61st Battalion (Australia)

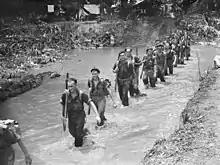
Men from the 61st Battalion patrol along the Mosigetta River on Bougainville in March 1945

Advancing in bounds, occupying company bases and sending out patrols, the battalion began its move south on 15 January 1945. Throughout the rest of the month, the battalion was involved in a number of relatively minor engagements with the Japanese as they carried out patrolling and ambush operations along the Australian line of advance. By the start of February they reached Mosina and after receiving intelligence that a Japanese force had been detected at Warapa, they sent out to raid their camp. Upon reaching Warapa the patrol set fire to the huts in which the Japanese force was billeted and then withdrew. Later reconnaissance determined that 15 Japanese had died in the blaze. By 12 February the battalion married up with patrols from the 25th Battalion that were moving along the Tavera River and then later, as the battalion continued on towards Mosigetta, one company linked up with patrols from the 9th Battalion on 17 February.